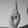
ASL letter: R